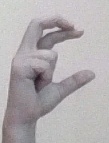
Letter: thal